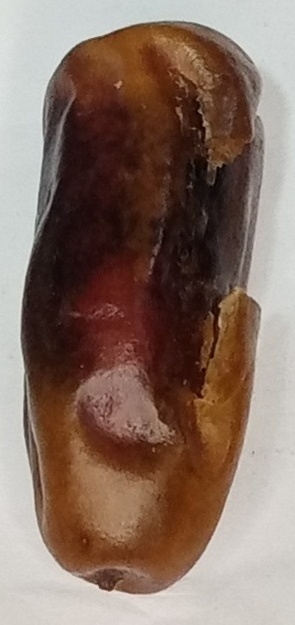
Variety: gajar
Size: medium
Grade: grade-3